Olga Krasko

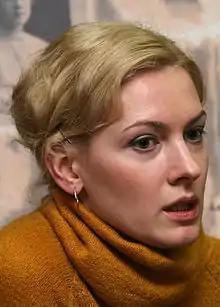
Olga Krasko, 2012

Olga Yuryevna Krasko is a Russian actress, born 30 November 1981 in Kharkiv, Ukrainian SSR, Soviet Union. She has starred in Russian theater productions, and is noted that as the heroine in "The Turkish Gambit" (2005), she is the only female in a lead role in that film.